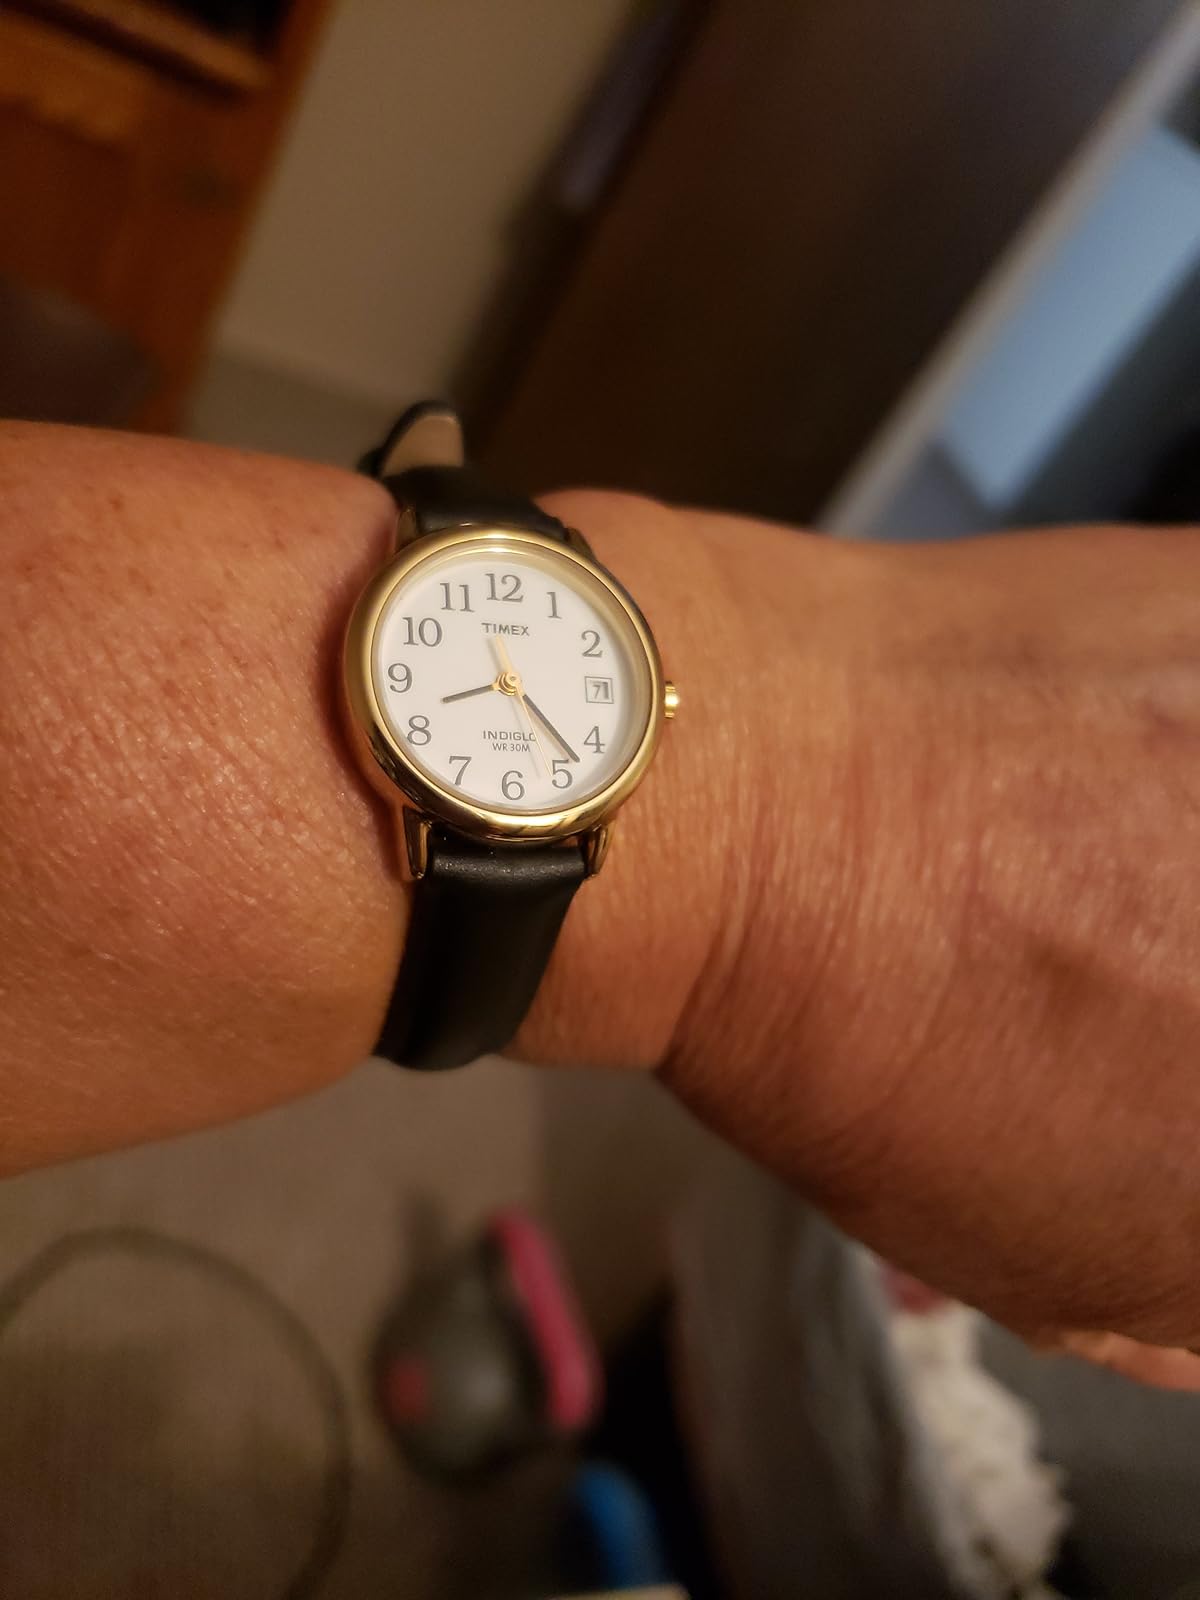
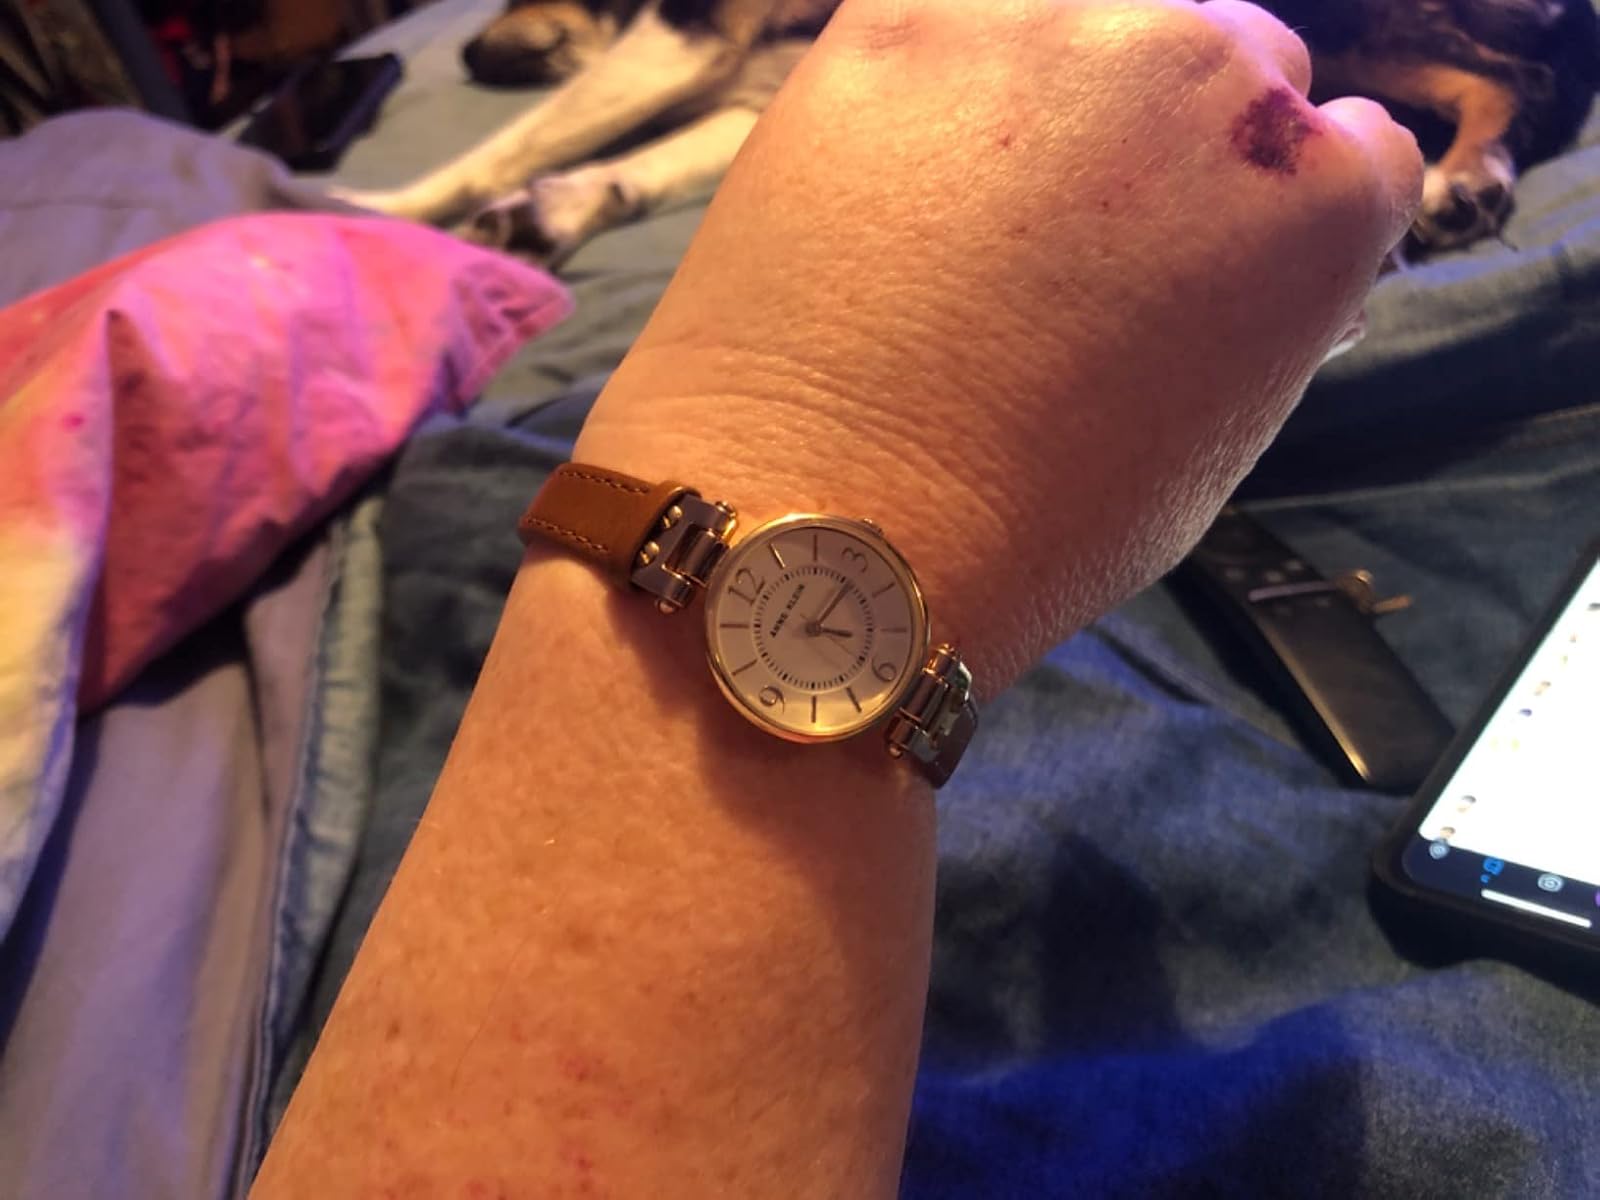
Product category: accessories_watch
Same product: no